Samsung Galaxy Tab S2 9.7

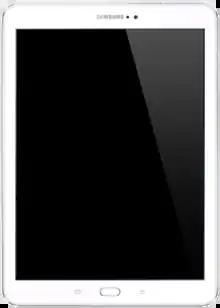
Samsung Galaxy Tab S2 9.7 in White

The Samsung Galaxy Tab S2 9.7 is an Android-based tablet computer produced and marketed by Samsung Electronics. Belonging to the high-end "S" line, it was announced on 20 July 2015 and was released in September 2015 along with the Samsung Galaxy Tab S2 8.0. It is available in Wi-Fi only and Wi-Fi/4G LTE variants.